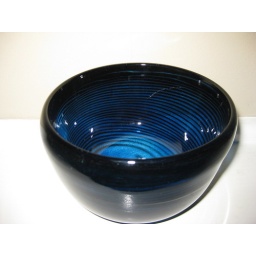
I made this bowl in an advanced glass class at East Falls Glass. George-ann Greth was the instructor.